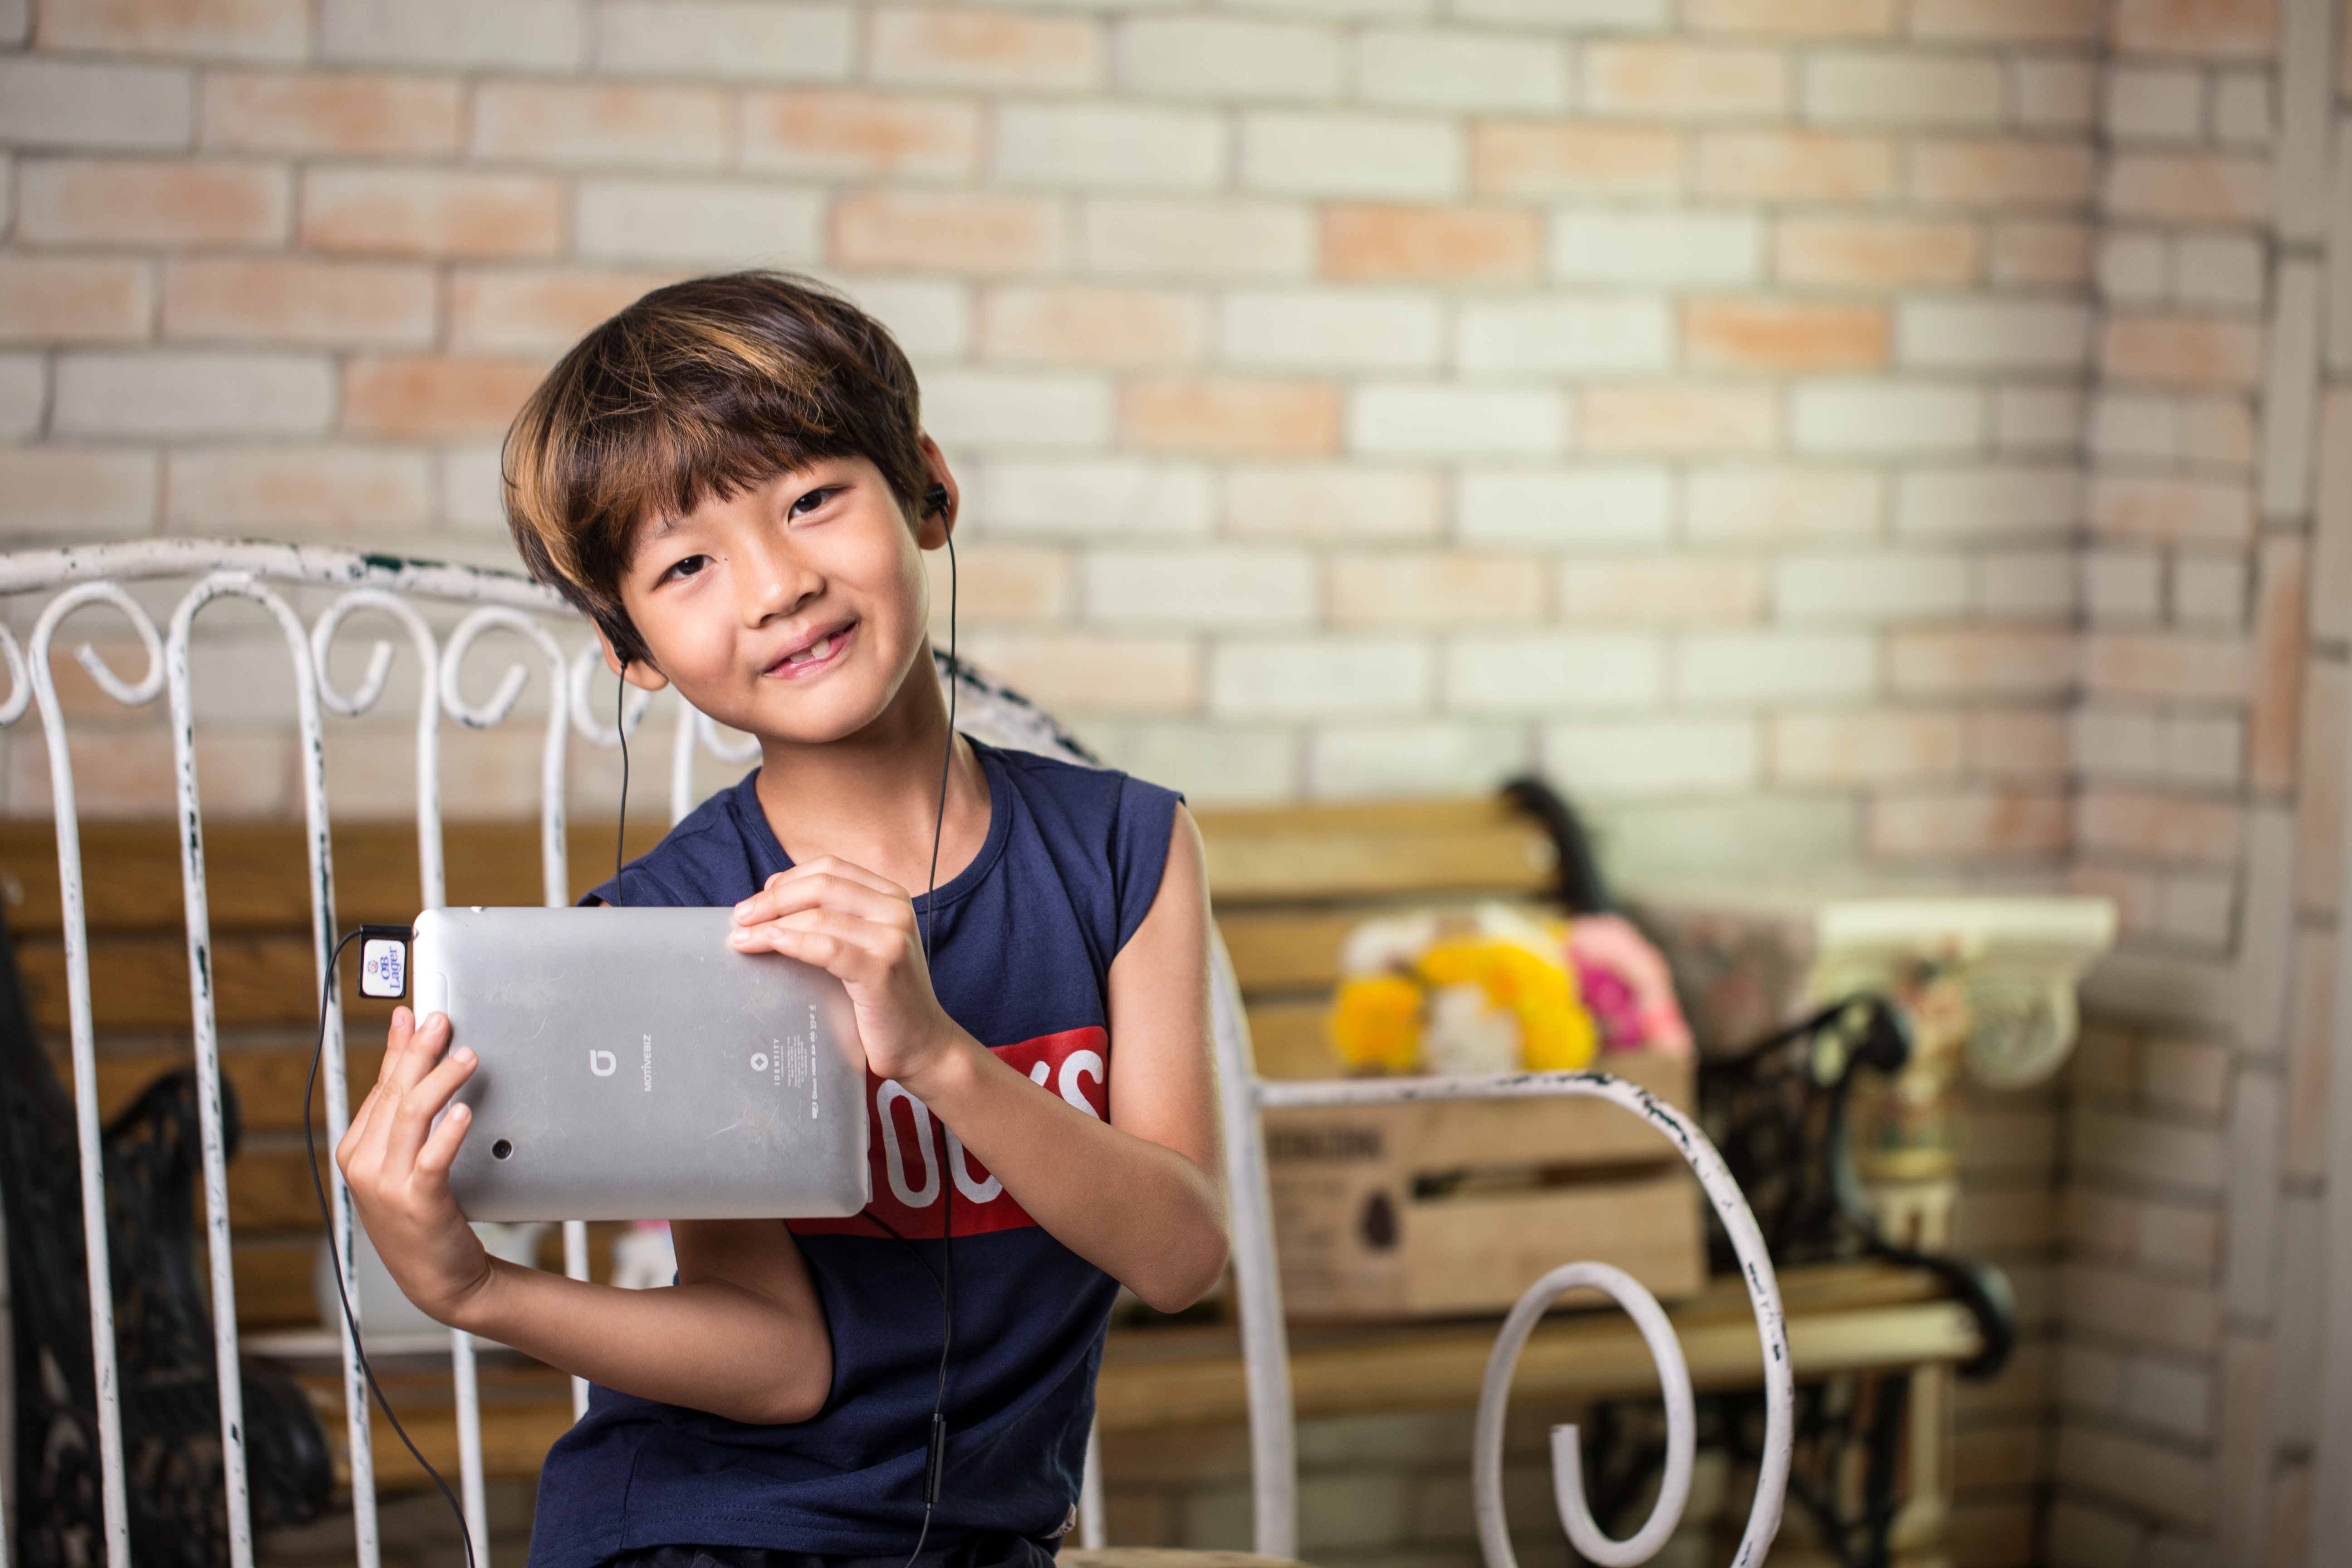
music, tablet, sitting, child, device, education, earphone, earbuds, headphones, listening, korean, modern technologies, human positions